Château Grimaldi (Puyricard)

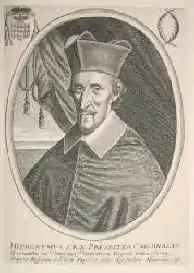
Girolamo Grimaldi-Cavalleroni (1597–1685). Grimaldi transformed the ruined castle at Puyricard into an episcopal palace

Château Grimaldi at Puyricard near Aix-en-Provence is a mansion built within the ruined walls of a 16th-century Château once belonging to the Archbishops of Puyricard. The original castle chapel remains built in the Romanesque style. Between 1655 and 1685 the château served as residence of Cardinal Archbishop Girolamo Grimaldi-Cavalleroni who had rebuilt the chateau which had been in ruins for 70 years. As the residence of an archbishop the ruined Château is sometimes referred to as an episcopal palace. The term "palace" for any residence, no matter how large, other than episcopal is not commonly used in Europe for any rural building.